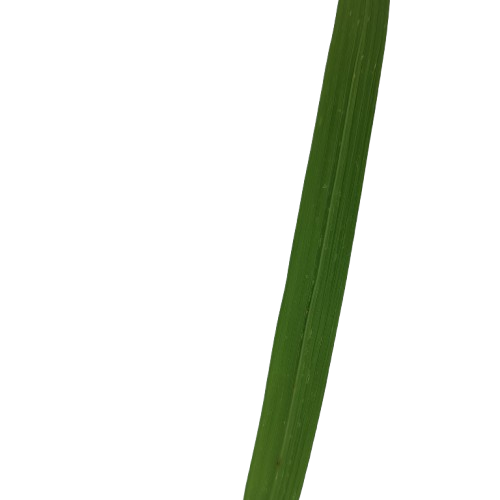
Label: Healthy